Japanese cruiser Chikuma (1938)

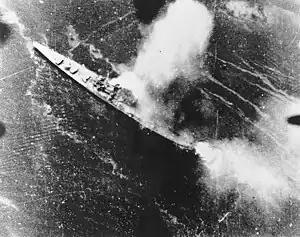
"Chikuma" being bombed in the attack on Rabaul, on 5 November 1943.

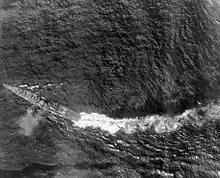
"Chikuma" under aerial attack during Battle off Samar in the Battle of Leyte Gulf, 25 October 1944. The ship's stern has been severely damaged by a torpedo hit, but the ship's outboard propellers are still keeping her somewhat moving.

On 26 October 1942, northeast of Guadalcanal, Rear Admiral Hiroaki Abe's task force launched seven floatplanes to scout south of Guadalcanal. They located the American fleet, and Abe followed with an attack which sank "Hornet" and damaged the battleship and cruiser . However, "Chikuma" was attacked by a Douglas SBD Dauntless dive-bomber from "Hornet", and quick thinking crewmen jettisoned her torpedoes seconds before a bomb hit her starboard forward torpedo room. She was also hit by two other bombs, destroying one floatplane on the aircraft catapult. "Chikuma" suffered 190 killed and 154 wounded including Captain Komura.